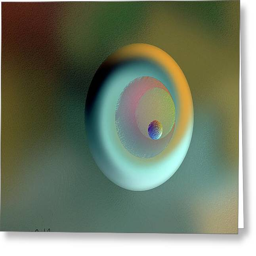
greeting card featuring the digital art